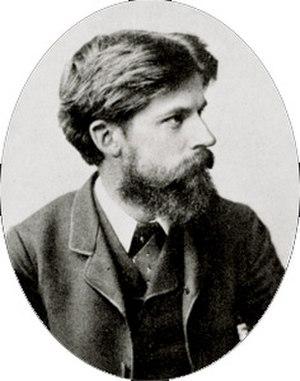
Sir Patrick Geddes est un biologiste et sociologue écossais, connu aussi comme un précurseur dans de nombreux domaines, notamment l’éducation, l’économie, l’urbanisme, la géographie, la muséographie et surtout l’écologie.